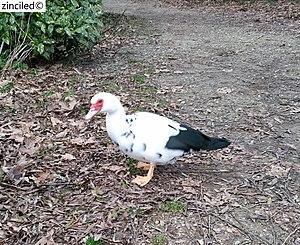
Canard de Barbarie vivant dans un étang a la ville
Le canard de Barbarie désigne les races de canards domestiques issues d'une espèce de canard sauvage américain appelé canard musqué. Bien que ce soit un oiseau d'origine tropicale, il s'acclimate aux environnements tempérés et peut supporter des températures allant jusqu'en dessous de −12 °C.